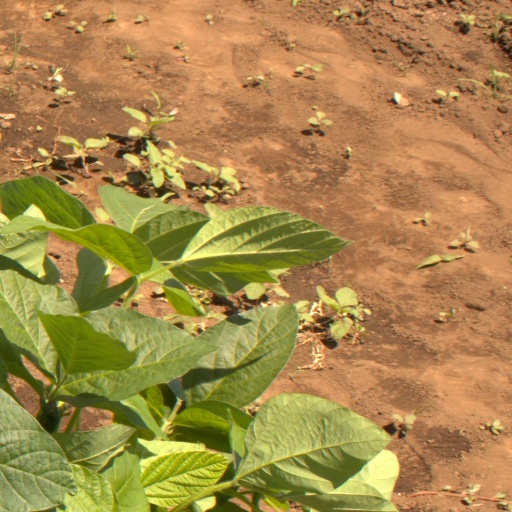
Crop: soybean